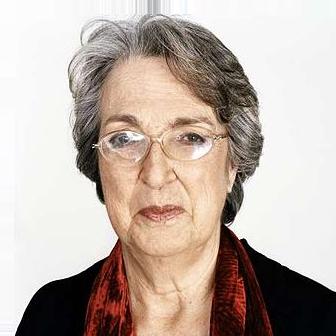
Age: 73